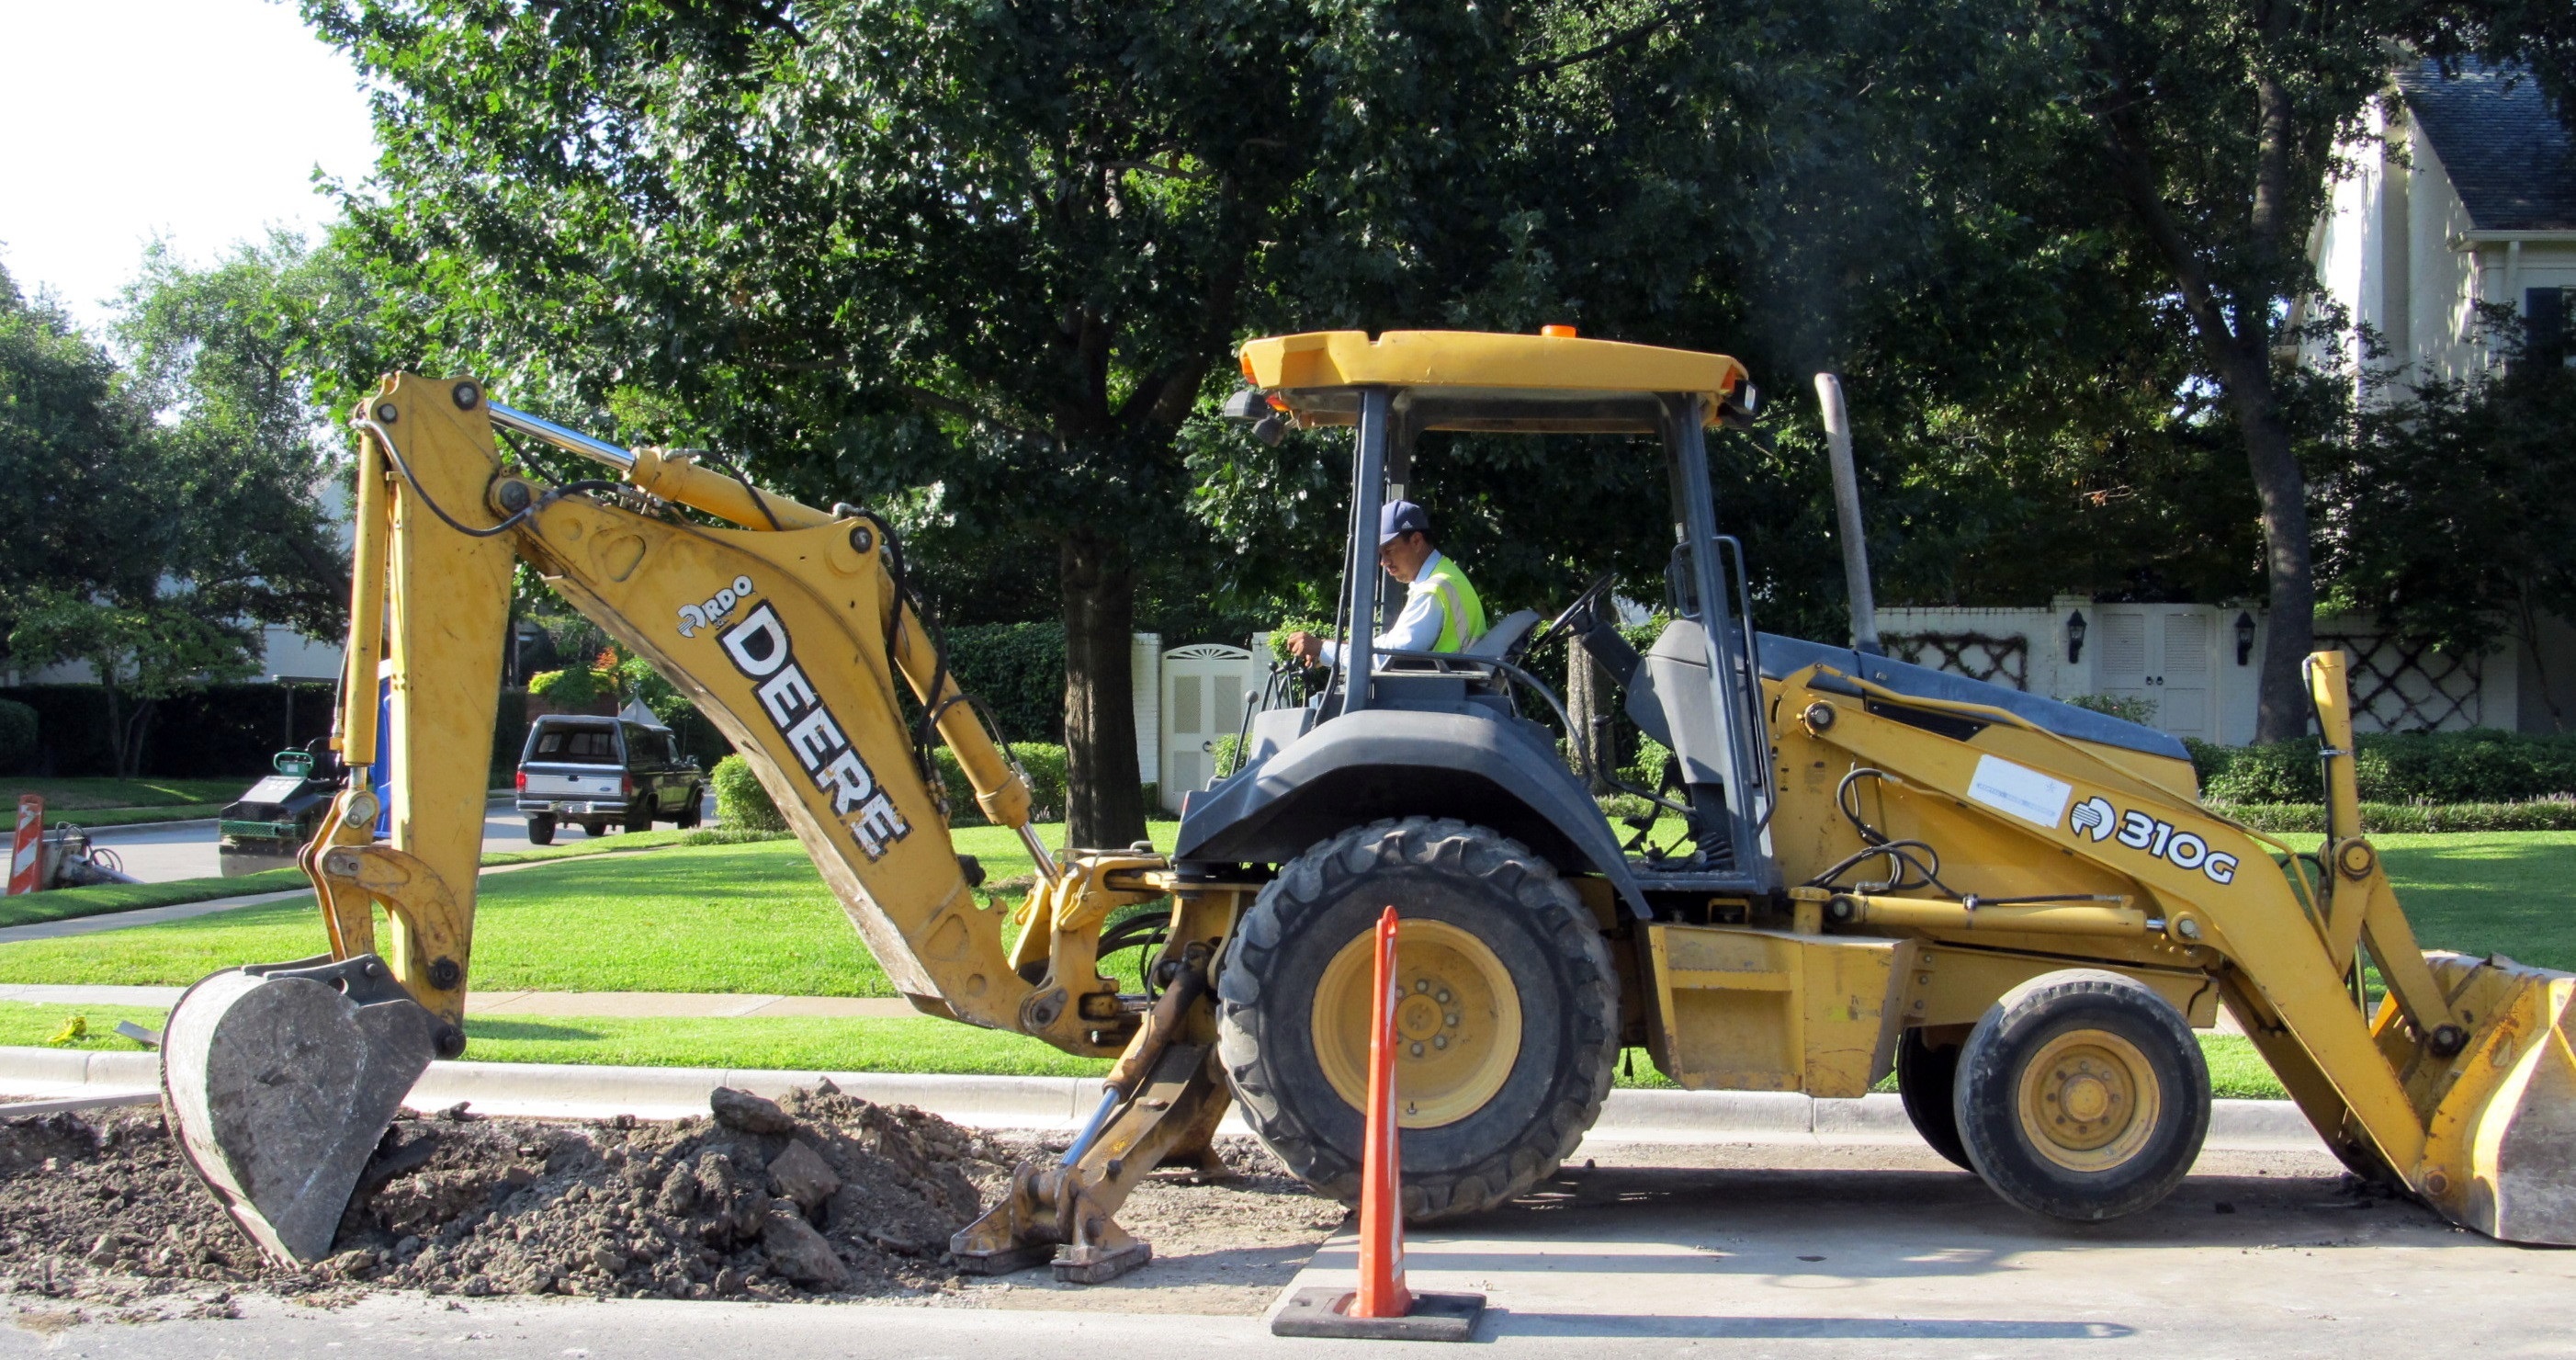
street, tractor, asphalt, vehicle, machine, bulldozer, worker, earth, digging, digger, shovel, mover, excavation, scoop, backhoe, earthmover